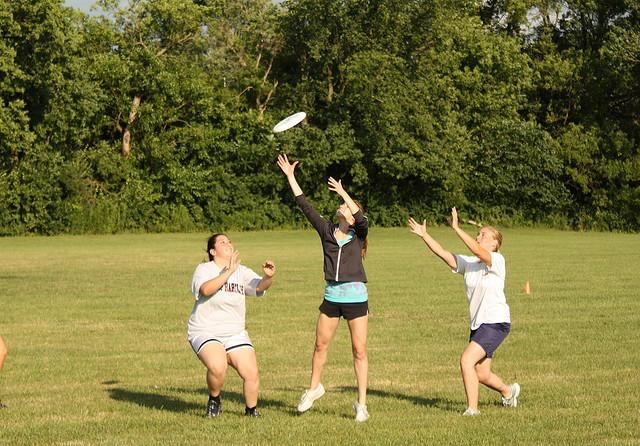
Three young women are trying to catch a frisbee.